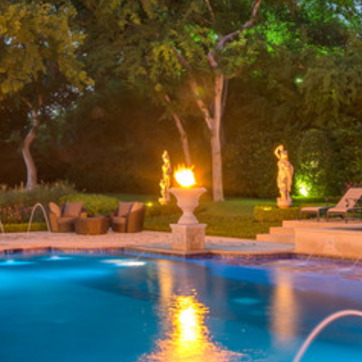
Material: other